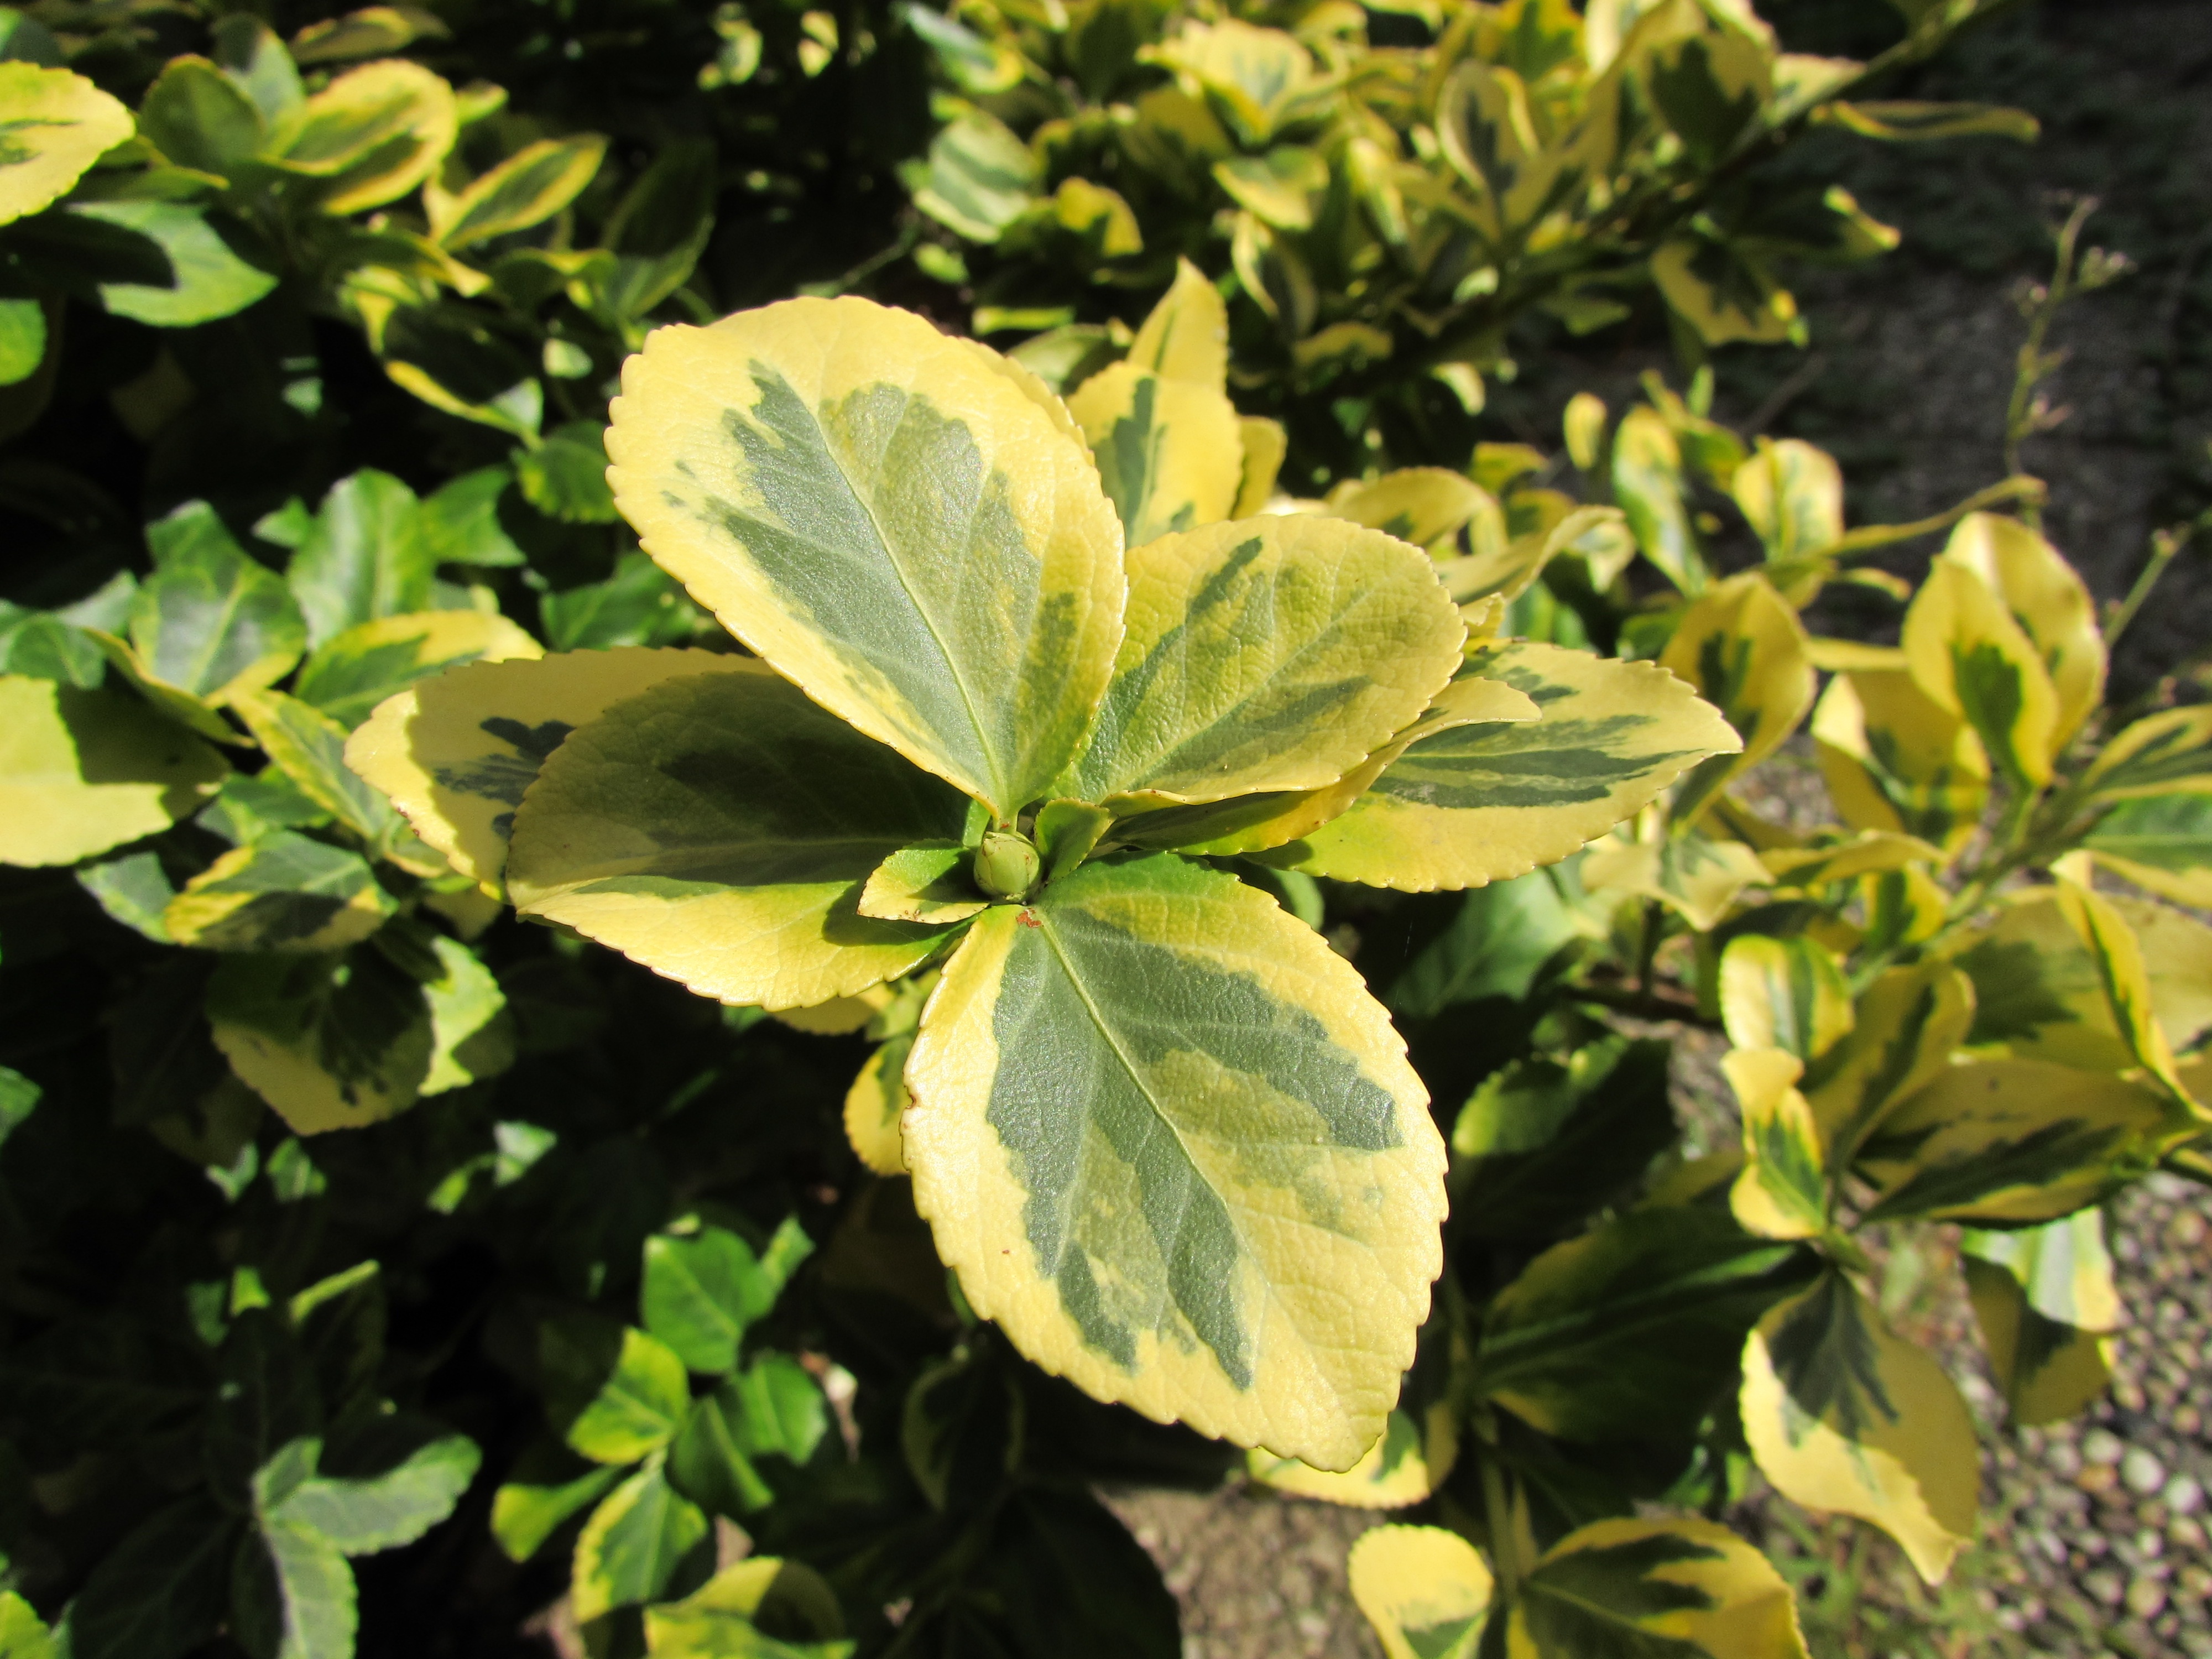
tree, plant, leaf, flower, food, green, produce, evergreen, botany, flora, leaves, shrub, flowering plant, woody plant, land plant, schefflera